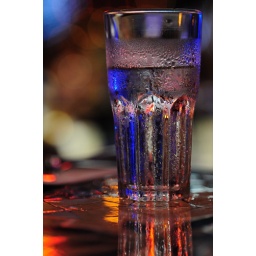
a glass of water in a bar